Czech nobility

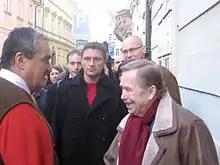
Prince Karel VII. Schwarzenberg and Czech President Václav Havel in 2008

The turning point occurred in 1938. In response to the direct threat to the democratic state by Nazi Germany, the most important noble families issued a Declaration of the members of the old Czech families on the inviolability of the territory of the Czech state. During the audience with President Edvard Beneš, members of the Schwarzenberg, Lobkowitz, Kinsky, Kolowrat, Czernin, Sternberg, Colloredo-Mannsfeld, Parish, Dobrzenský, Strachwitz, and Belcredi publicly joined him. A similar statement was issued a year later, already in the occupied Protectorate of Bohemia and Moravia. In September 1939, the National Declaration of the Czech Nobility was drawn up, in which 85 of the most important Czech noblemen from 33 noble families declared their Czech nationality. The Nazis subsequently confiscated the property of these nobles, and some then lived through the war in house internment or in concentration camps. Some nobles managed to emigrate. Part of the nobles actively participated in the domestic resistance, for example the Bořek-Dohalský brothers were murdered in a concentration camp, Karel VI Schwarzenberg or Václav Norbert Kinský participated in the anti-Nazi uprising in 1945.